Castle of Castelo Branco

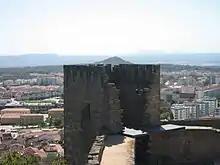
The city of Castelo Branco from the perspective of one of the destroyed towers, its stones most likely used in reconstruction work in the same town

In the 17th century, the last commanders inhabited the Commanders palace: D. Fernando and D. António de Meneses. On 22 May 1704, a Franco-Spanish force invaded the territory and battle at the castle resulted in the partial destruction of the walls. A capsule from 1706 describes the palace as having a masonry portico access with stables to the right and a cistern on the left, fed from rainwater collected on the Church of Santa Maria. The square was fortified with a wall, situated between church and palace. From the four-arch, covered-entrance is a wood patio in chestnut with corner guardhouse. To the left is a staircase with 28 steps alongside the kitchen, with two windowed rooms with fireplaces. The three-floor tower with singular window and garret, for the titular of "guarda roupa", was connected to the keep tower.